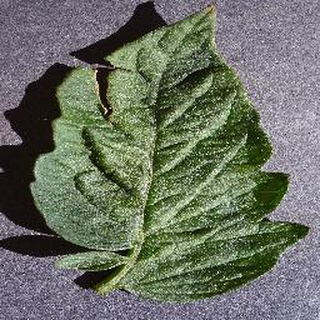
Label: healthy_tomato